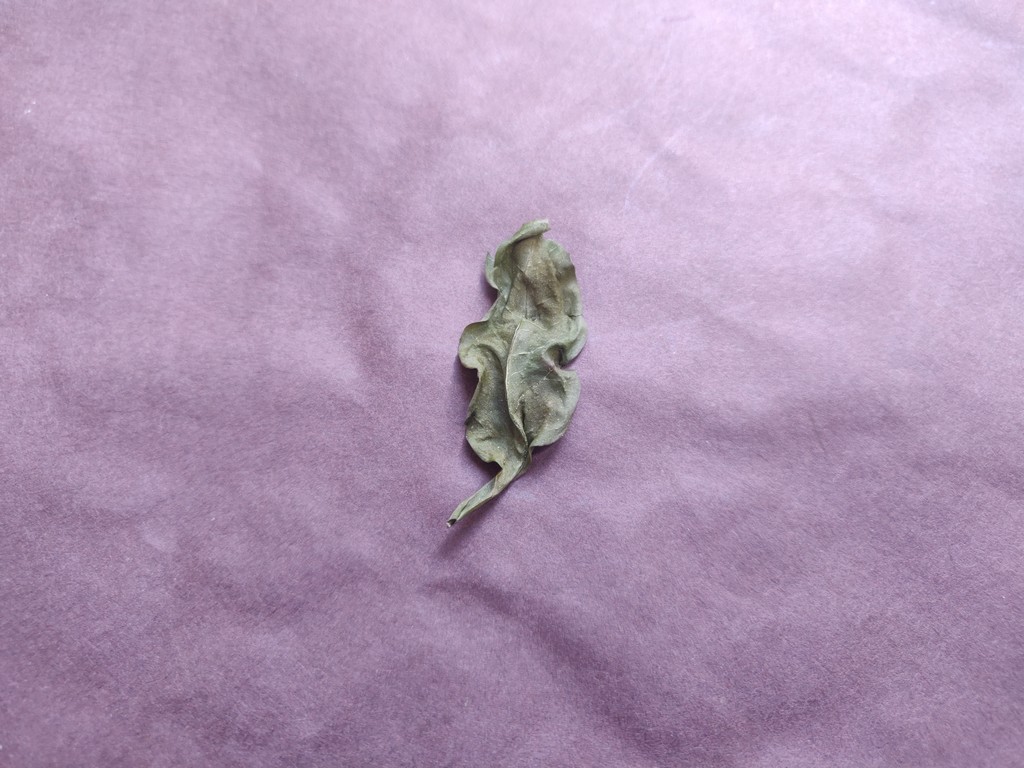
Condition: Dried
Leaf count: single
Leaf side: unknown